Ra'anana

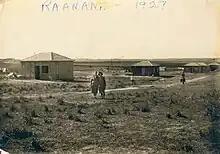
Ahuza Street, Raanana (1927)

Before the 20th century, the location of Ra'anana formed part of the Forest of Sharon, a hallmark of the region's historical landscape. It was an open woodland dominated by Mount Tabor Oak (Quercus ithaburensis), which extended from Kfar Yona in the north to Ra’anana in the south. The local Arab inhabitants traditionally used the area for pasture, firewood and intermittent cultivation. The intensification of settlement and agriculture in the coastal plain during the 19th century led to deforestation and subsequent environmental degradation known from Hebrew sources.